Yavanarajya inscription

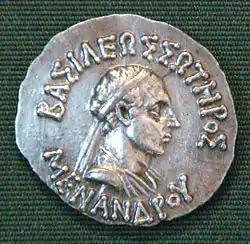
The Indo-Greek king Menander I.

The Yavanarajya inscription, states Sonya Rhie Quintanilla, mentions year 116 of the "yavana hegemony" ("yavanarajya"), attesting to the 2nd-century and 1st-century BCE Indo-Greek presence. This makes the inscription unique in that it mentions the Indo-Greeks, and it "may confirm" the numismatic and literary evidence which suggests that Mathura was under the ruler of the Indo-Greeks during the period between 185 BCE-85 BCE. It is unclear whether the Indo-Greeks were still present at the time the inscription was engraved, states Quintanilla. She states that the inscription's mention of a family of "Brahmin merchants" is significant as well and the foreign rule must have had a lasting impression on them.